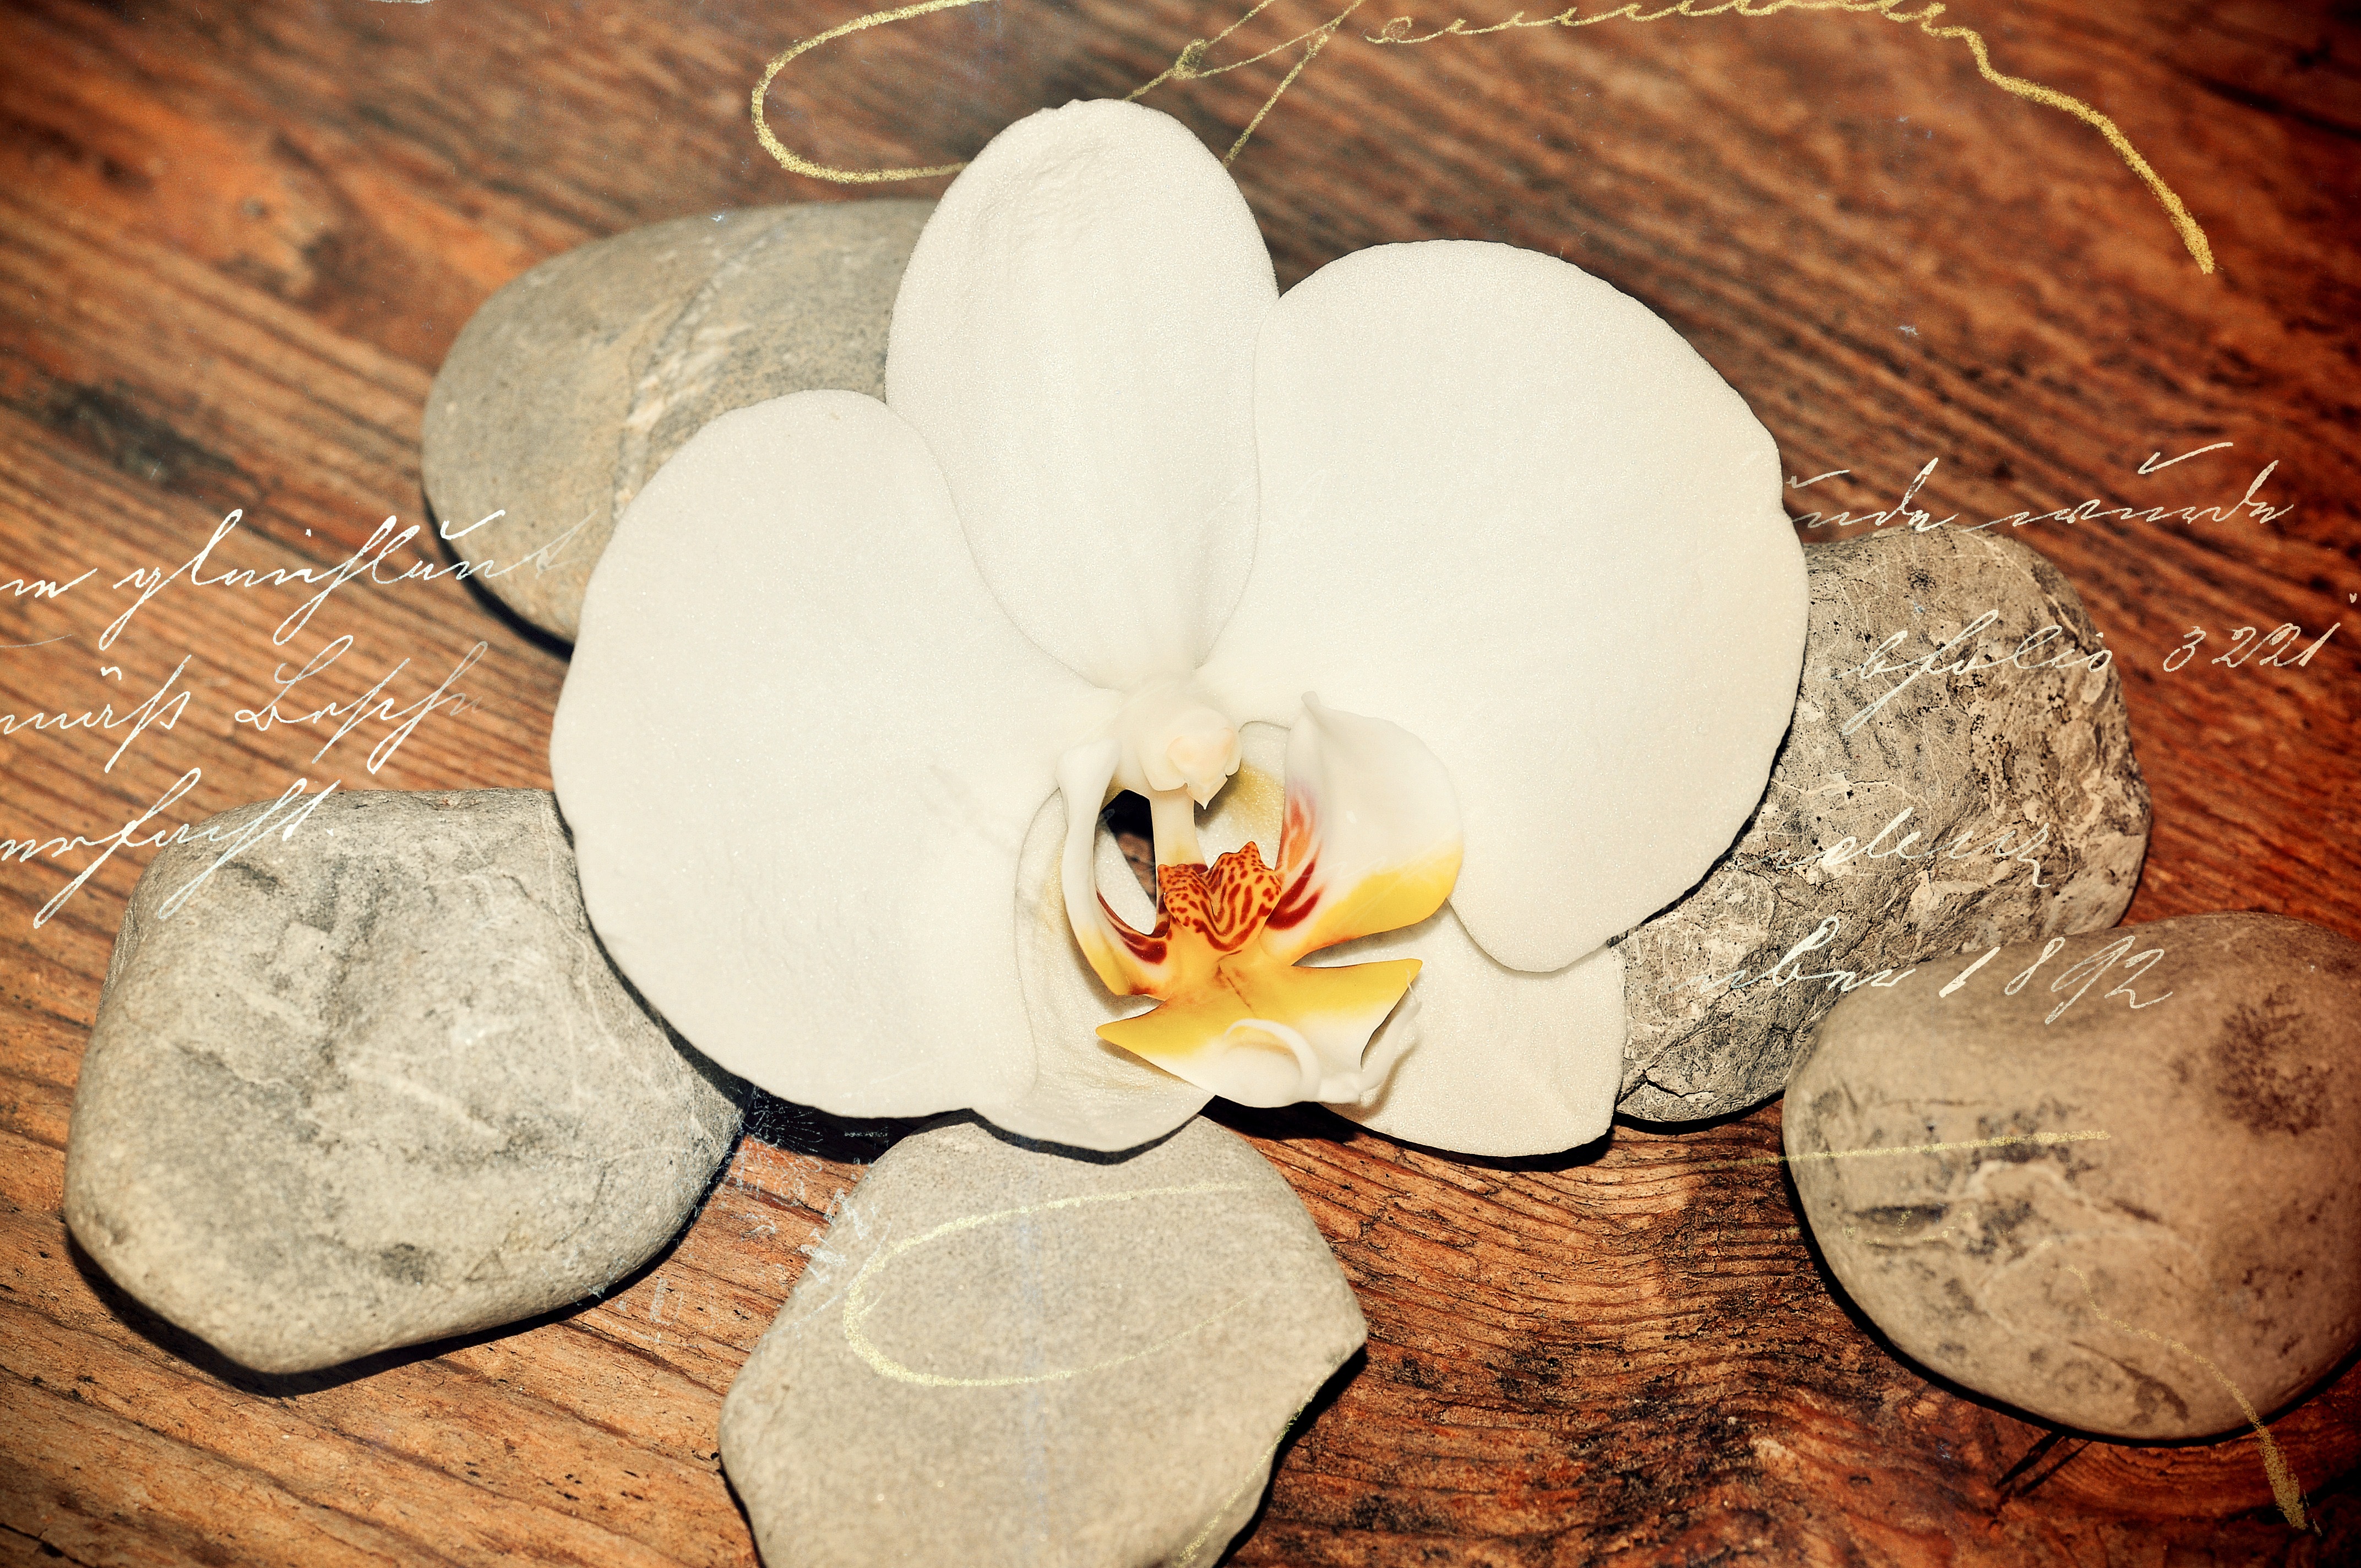
blossom, plant, wood, white, leaf, flower, petal, bloom, rest, orchid, font, stones, relaxation, eye, handwriting, organ, greeting card, macro photography, flowering plant, land plant